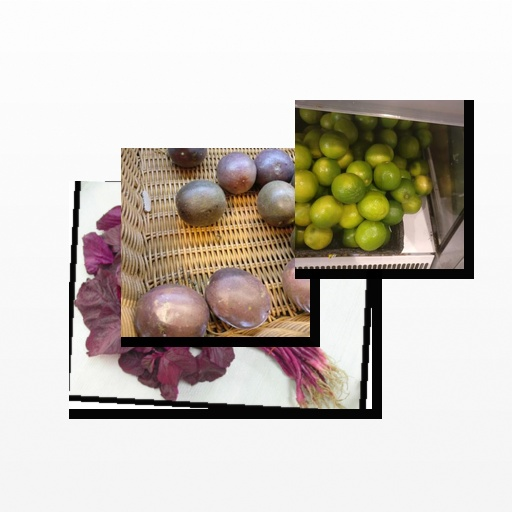
Food items: lime, amaranth, passion_fruit